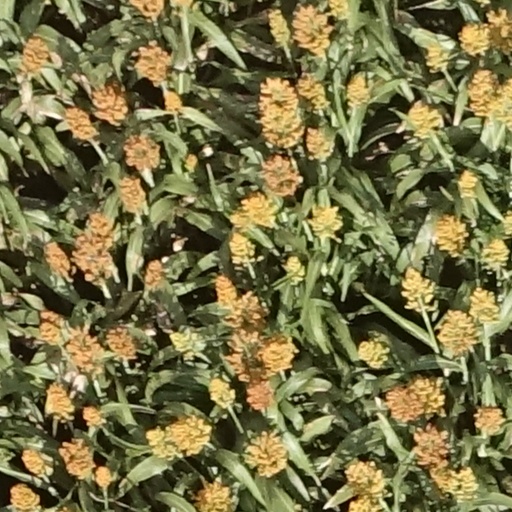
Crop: sorghum